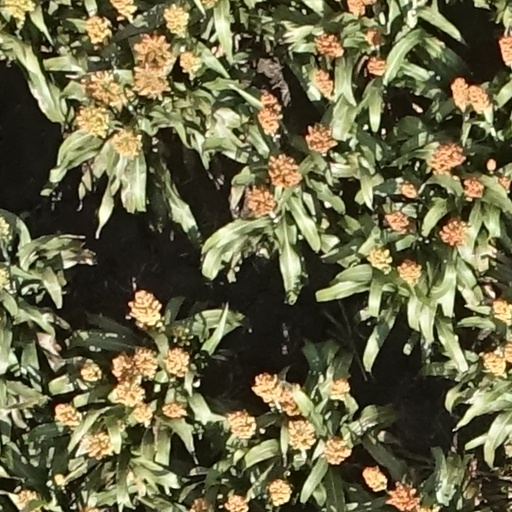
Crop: sorghum